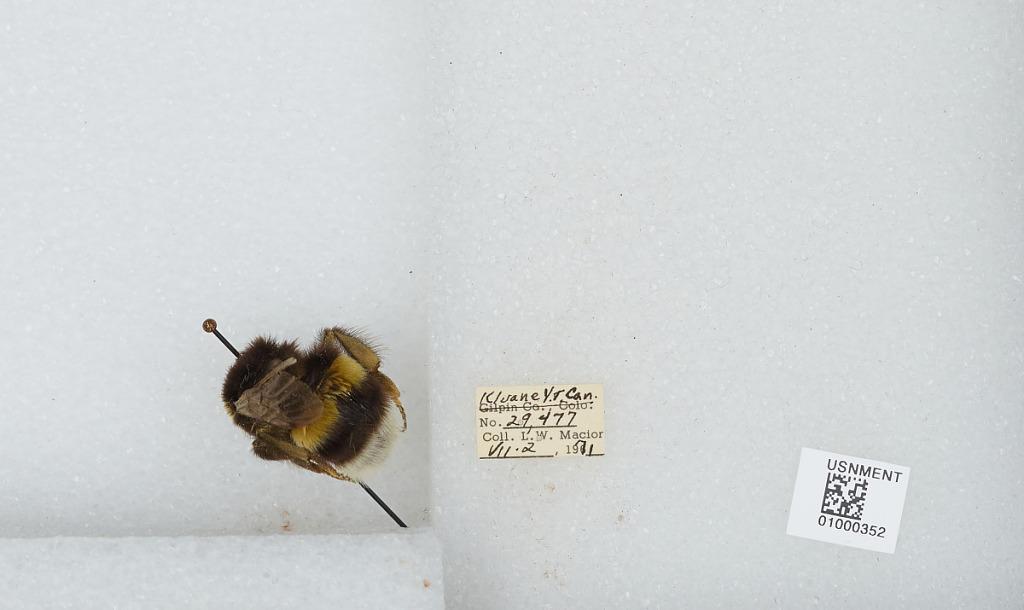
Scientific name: Bombus (Bombus) lucorum (Linnaeus)
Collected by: L. Macior
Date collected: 1971-7-2
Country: Canada
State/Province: Yukon Territory
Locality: Kluane
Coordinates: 60.75, -139.5